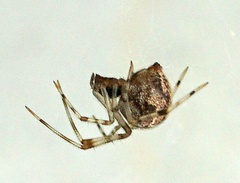
Species: Parasteatoda_tepidariorum